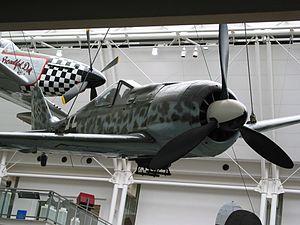
Le Focke-Wulf Fw 190 Würger est un chasseur-bombardier monoplace et monomoteur utilisé par l'Allemagne pendant la Seconde Guerre mondiale, entre 1941 et 1945. Il ne supplanta pas complètement le Messerschmitt Bf 109 comme principal chasseur de la Luftwaffe, bien qu'il lui fût supérieur. Il fut produit à plus de 20 000 exemplaires. En raison de sa polyvalence et de sa construction modulaire, il fut décliné sous un grand nombre de modèles, qui lui permirent de remplacer le Junkers Ju 87 comme avion d'appui des troupes, et le Messerschmitt Bf 110 comme chasseur lourd de lutte contre les bombardiers, lorsque ces deux derniers avions furent devenus beaucoup trop vulnérables pour continuer à être envoyés au combat. Il fut le premier vrai chasseur-bombardier de la Luftwaffe.